Renosterveld

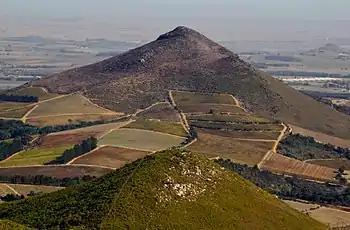
Renosterveld habitat above cultivated fields, Western Cape

Renosterveld is a term used for one of the major plant communities and vegetation types of the Cape Floristic Region (Cape Floral Kingdom) which is located in southwestern and southeastern South Africa, in southernmost Africa. It is an ecoregion of the Mediterranean forests, woodlands, and scrub biome.